Seven Seas

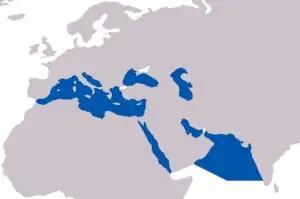
Historic seven seas

"The Seven Seas" is a figurative term for all the seas of the known world. The phrase is used in reference to sailors and pirates in the arts and popular culture and can be associated with the Mediterranean Sea, the Arabian Seven Seas east of Africa and Indian subcontinent (as told with Sinbad's seven journeys, and Captain Kidd), or is sometimes applied to the Caribbean Sea and seas around the Americas (with pirates such as Blackbeard).